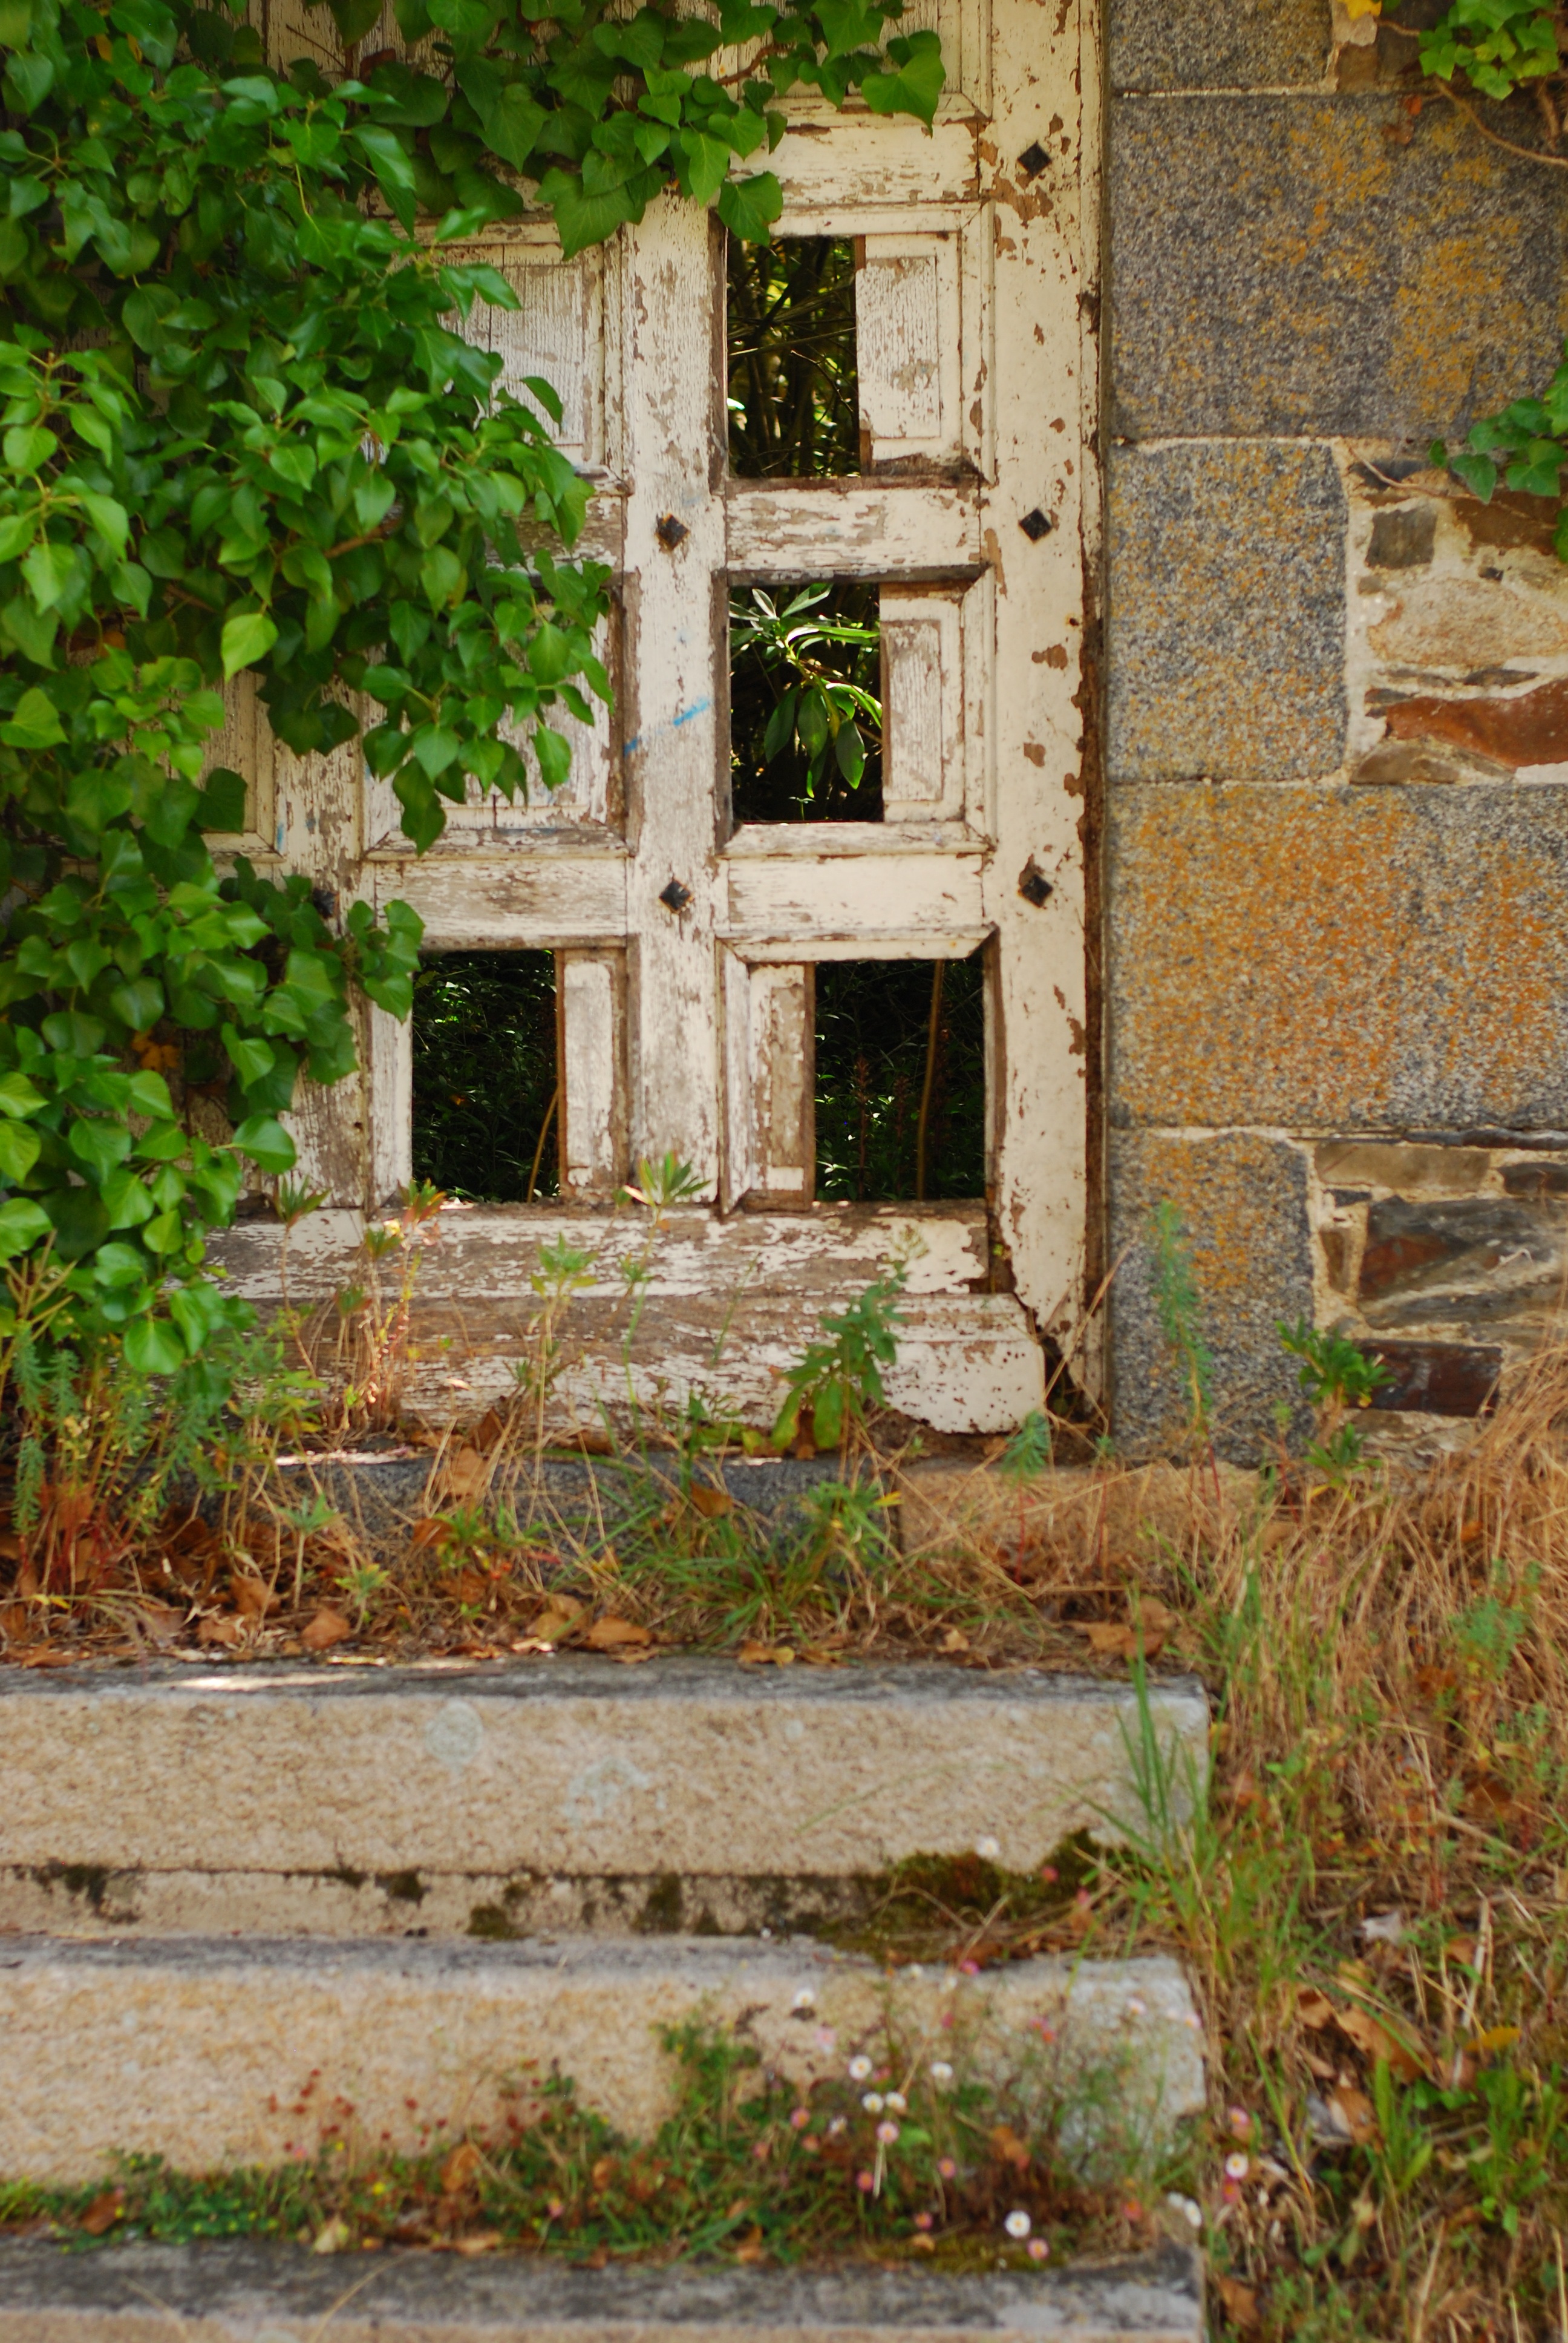
house, building, home, wall, village, france, cottage, chapel, garden, ruins, yard, old door, rural area, peek through, ancient history